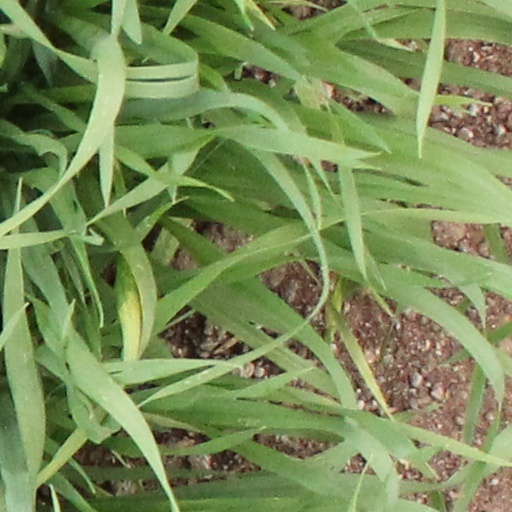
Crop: wheat